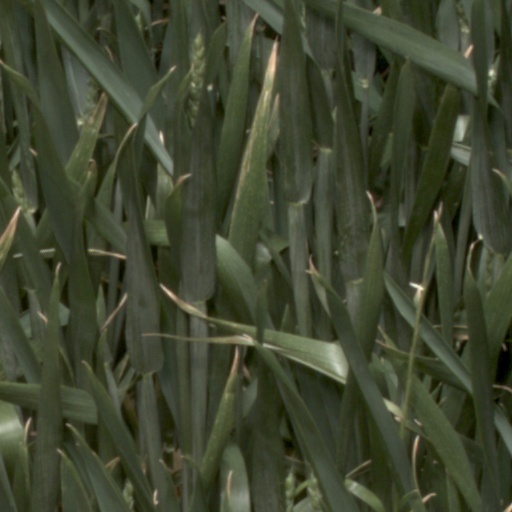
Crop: wheat